Attacks on the United States (1900–1945)

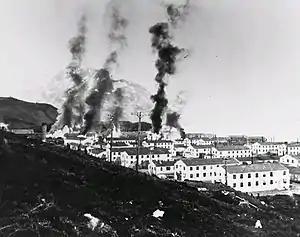
Buildings burning after Japanese air attacks on Dutch Harbor on June 3

On February 23, 1942, Japanese submarine "I-17" under the command of Kozo Nishino, opened fire on the Ellwood Oil Field in California, marking the first shelling of the North American mainland during World War II. At the time of the attack, "I-17" had an armament of a 14-cm deck gun, six torpedo tubes and 17 torpedoes. The Japanese government was concerned about a radio speech scheduled by United States President Franklin D. Roosevelt for February 23, 1942, which prompted the order for a Japanese submarine to shell the California coast on that day. At around 7:00 pm, the "I-17" came to a stop opposite the Ellwood field on the Gaviota Coast. Nishino ordered the deck gun readied for action. Its crew took aim at a Richfield aviation fuel tank just beyond the beach and opened fire about 15 minutes later with the first rounds landing near a storage facility. The oil field's workmen had mostly left for the day, but a skeleton crew on duty heard the rounds hit. They took it to be an internal explosion until one man spotted the "I-17" off the coast. An oiler named G. Brown later told reporters that the enemy submarine looked so big to him he thought it must be a cruiser or a destroyer until he realized that only one gun was firing. Nishino soon ordered his men to aim at the second storage tank. Brown and the others called the police, as the Japanese shells continued to fall around them.